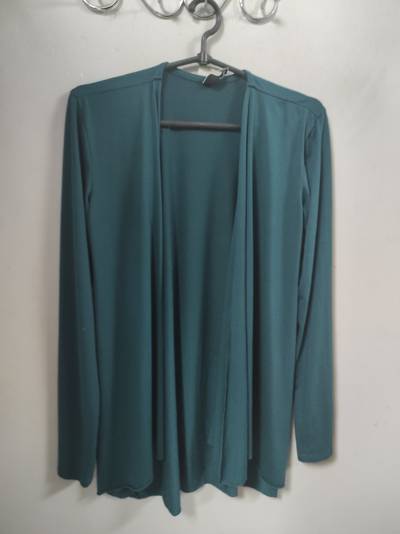
Waste category: clothes